Robert Jones (Labour politician)

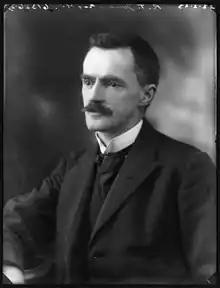
Robert Thomas Jones

Robert Thomas (R. T.) Jones (14 October 1874 – 15 December 1940) was a Welsh quarryman, trade unionist and Labour Party politician.